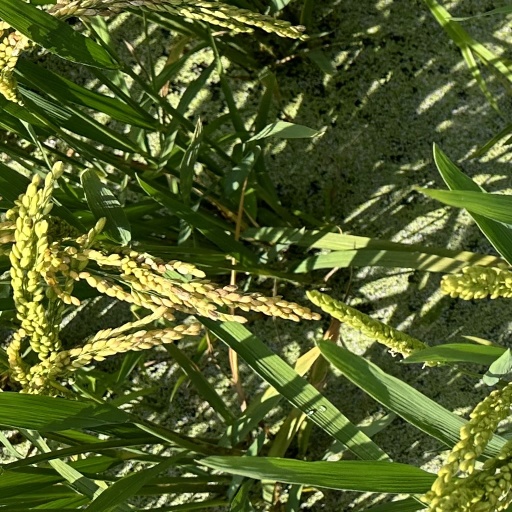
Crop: rice